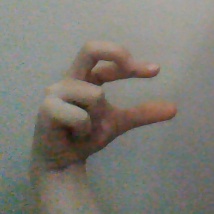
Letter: thal